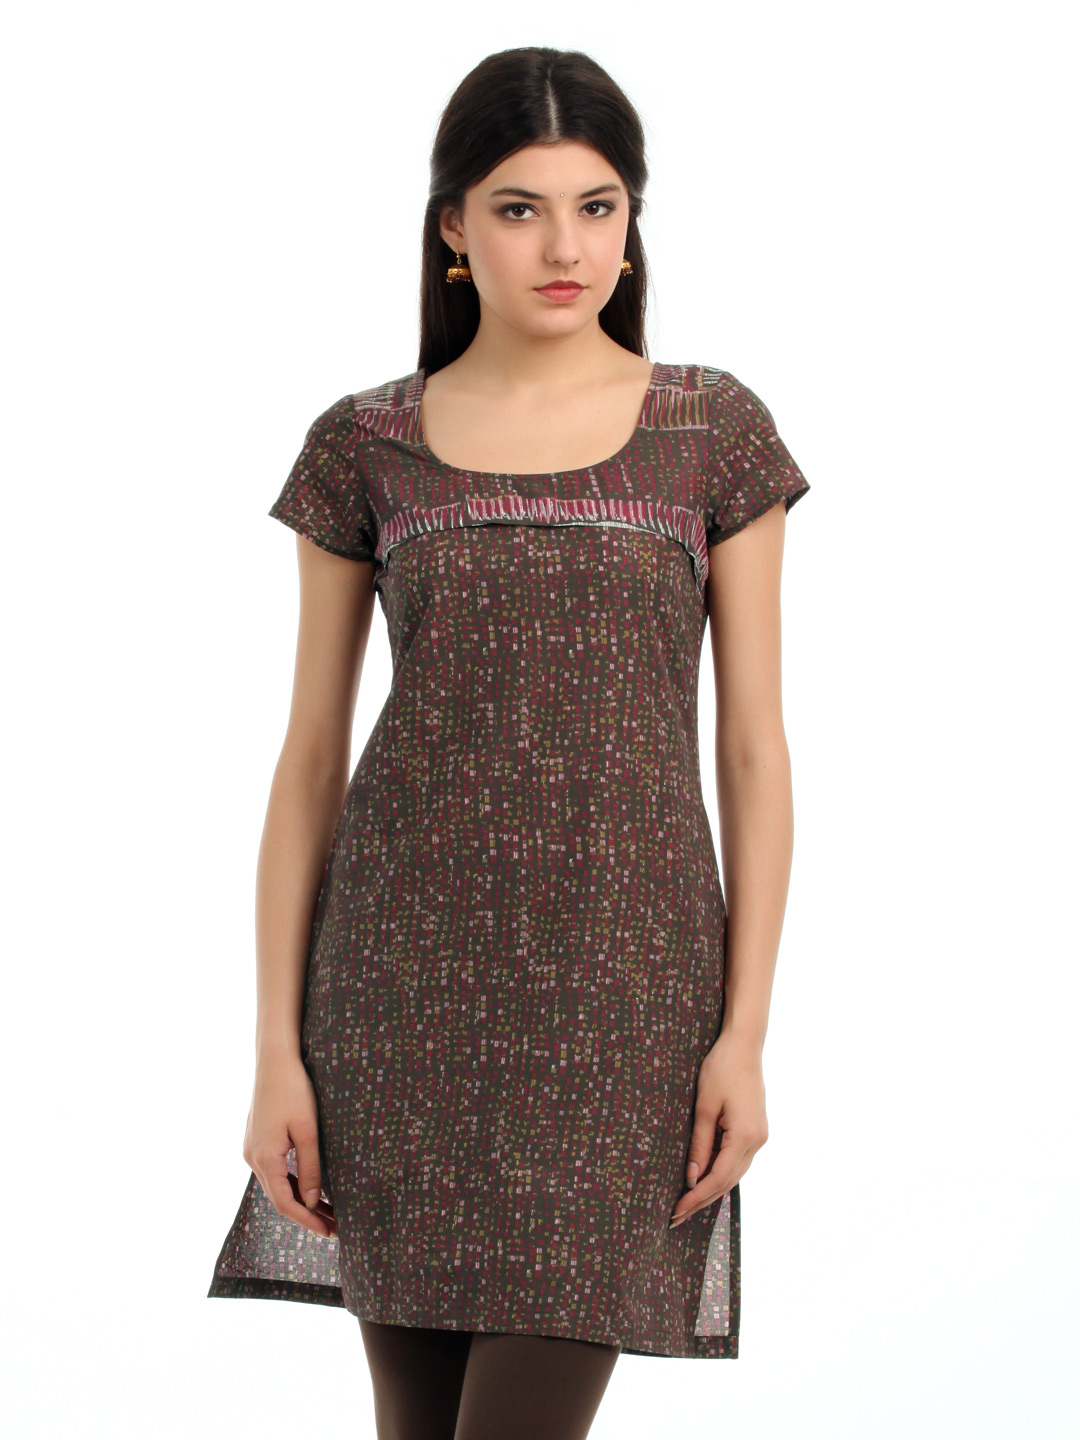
W Women Brown Kurta
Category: Apparel / Topwear / Kurtas
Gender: Women
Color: Brown
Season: Summer 2012
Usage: Ethnic